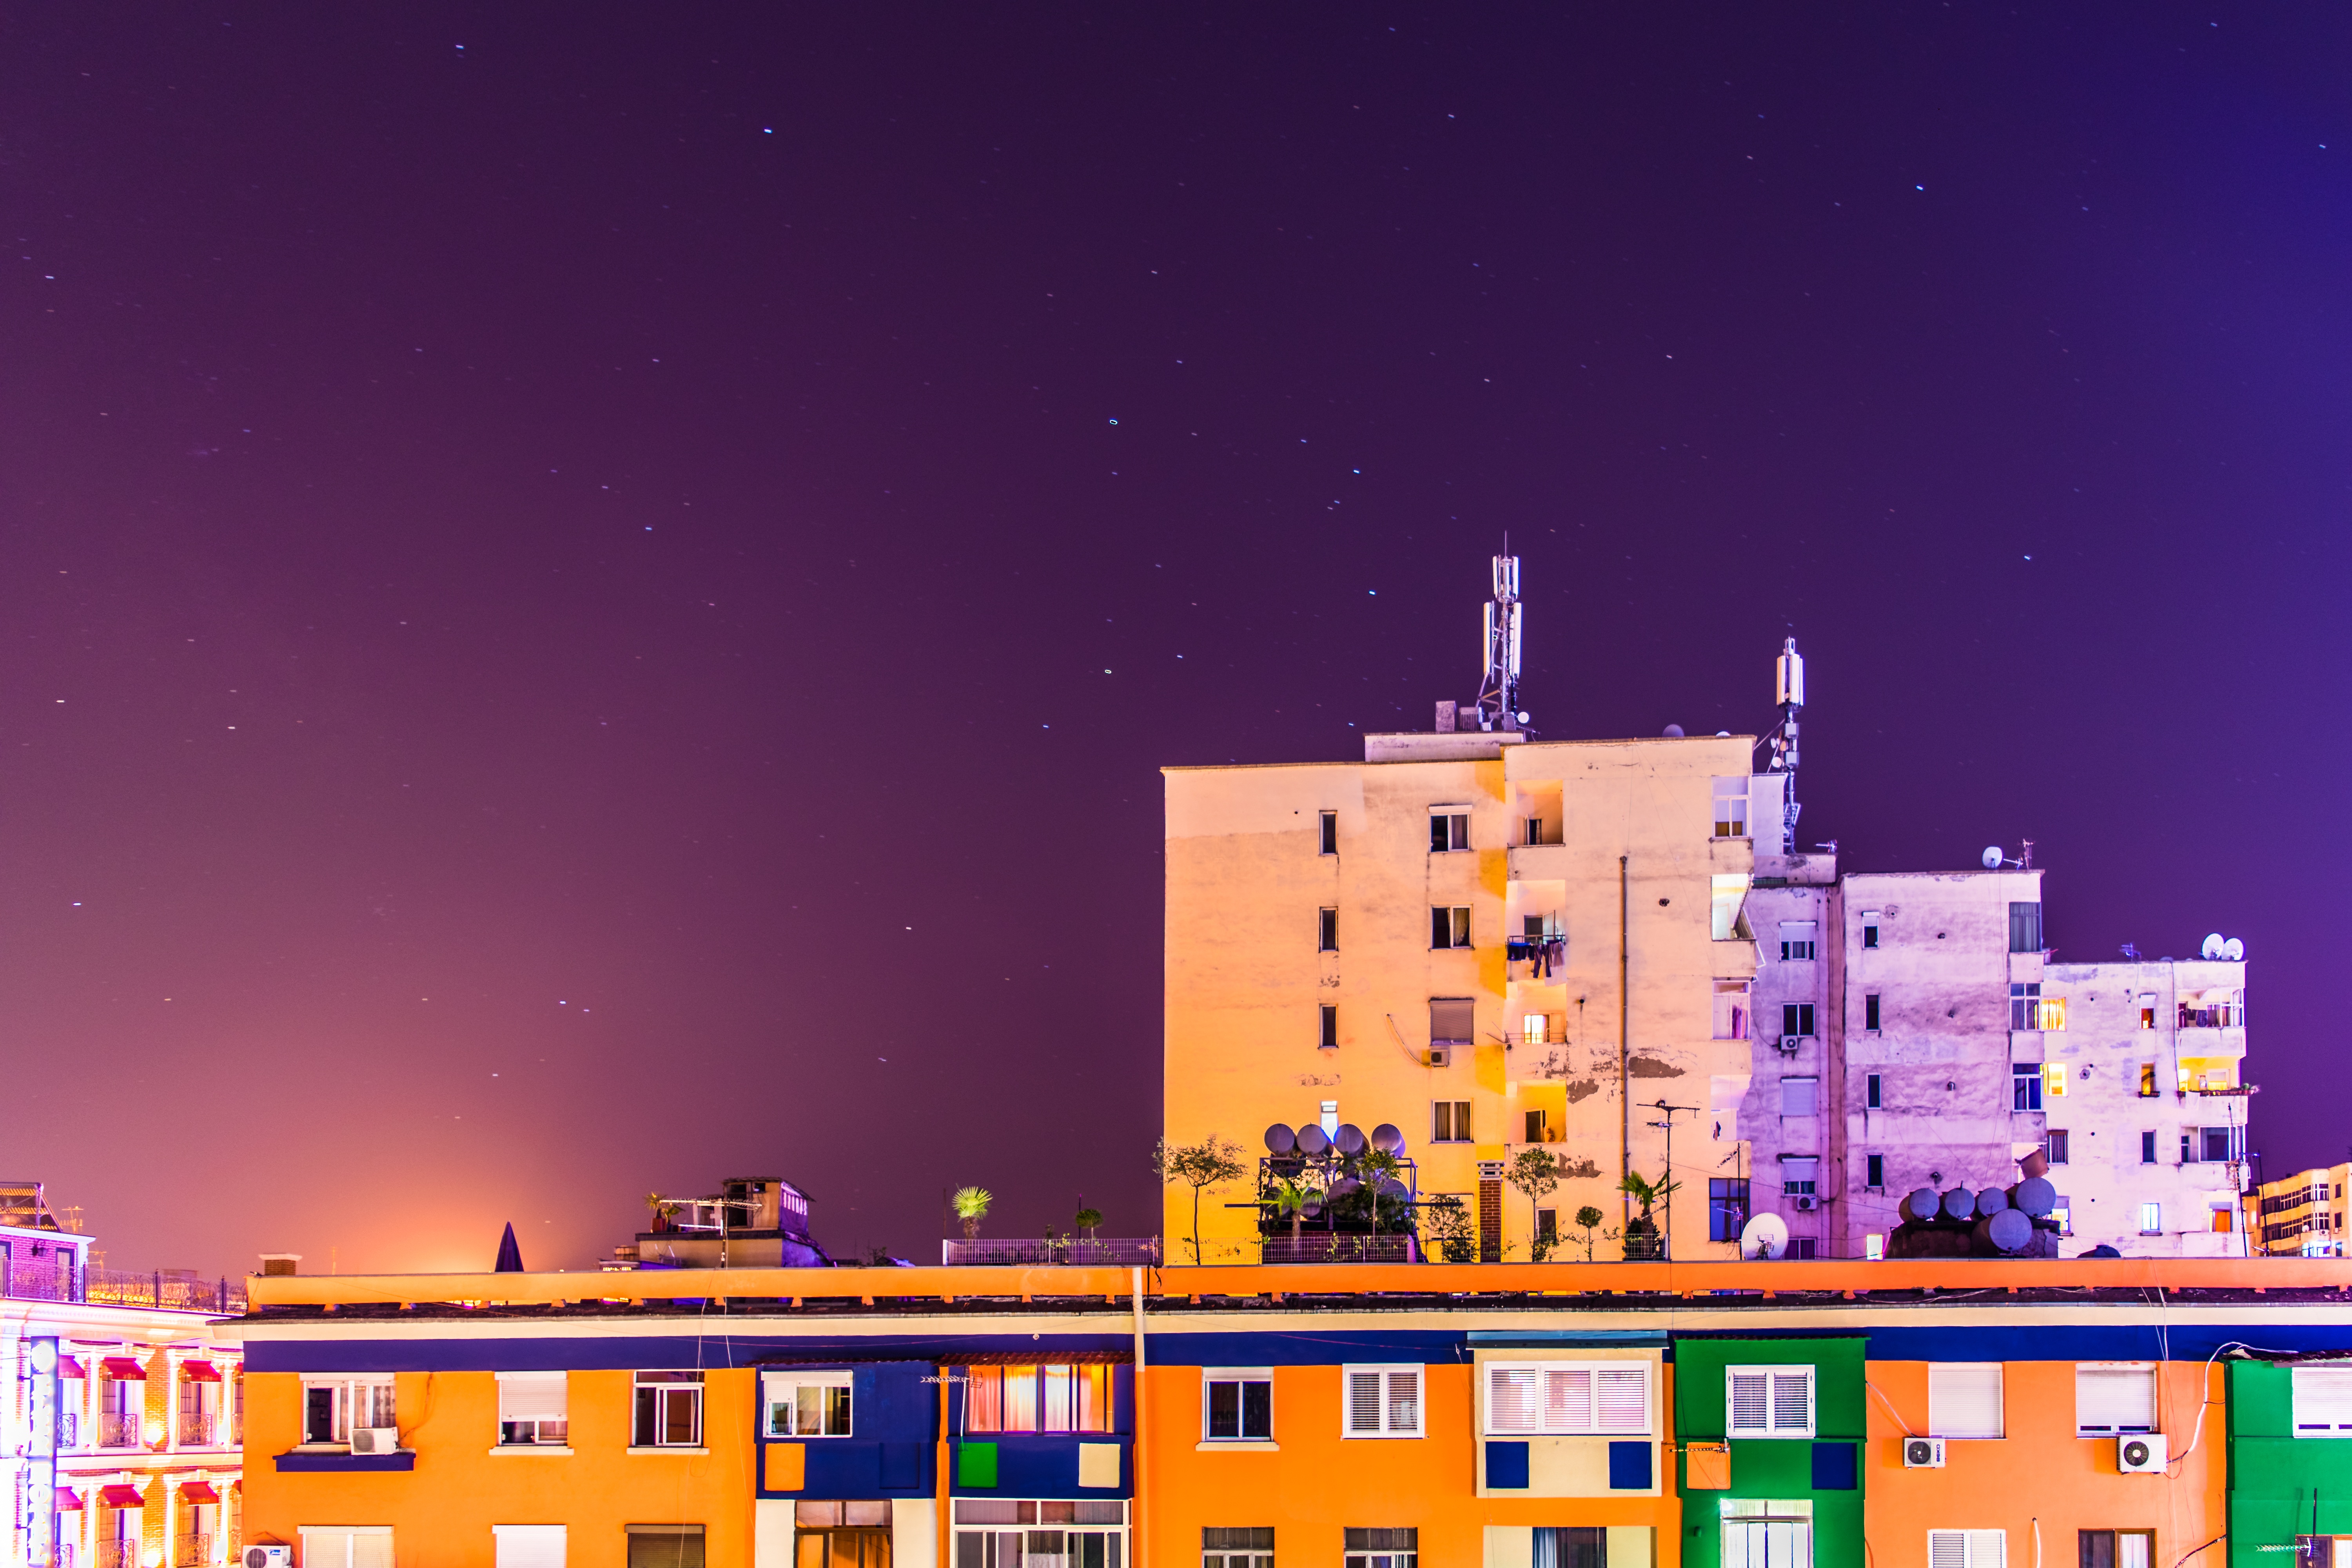
horizon, light, architecture, sky, skyline, traffic, night, city, skyscraper, cityscape, dusk, movement, long exposure, burn, at night, lights, mood, city lights, metropolis, long shutter, night photography, tirana, lights track, human settlement